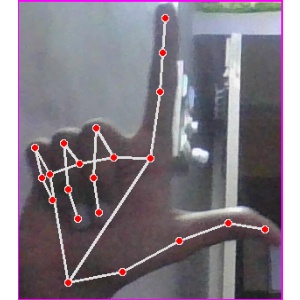
अक्षर: ल